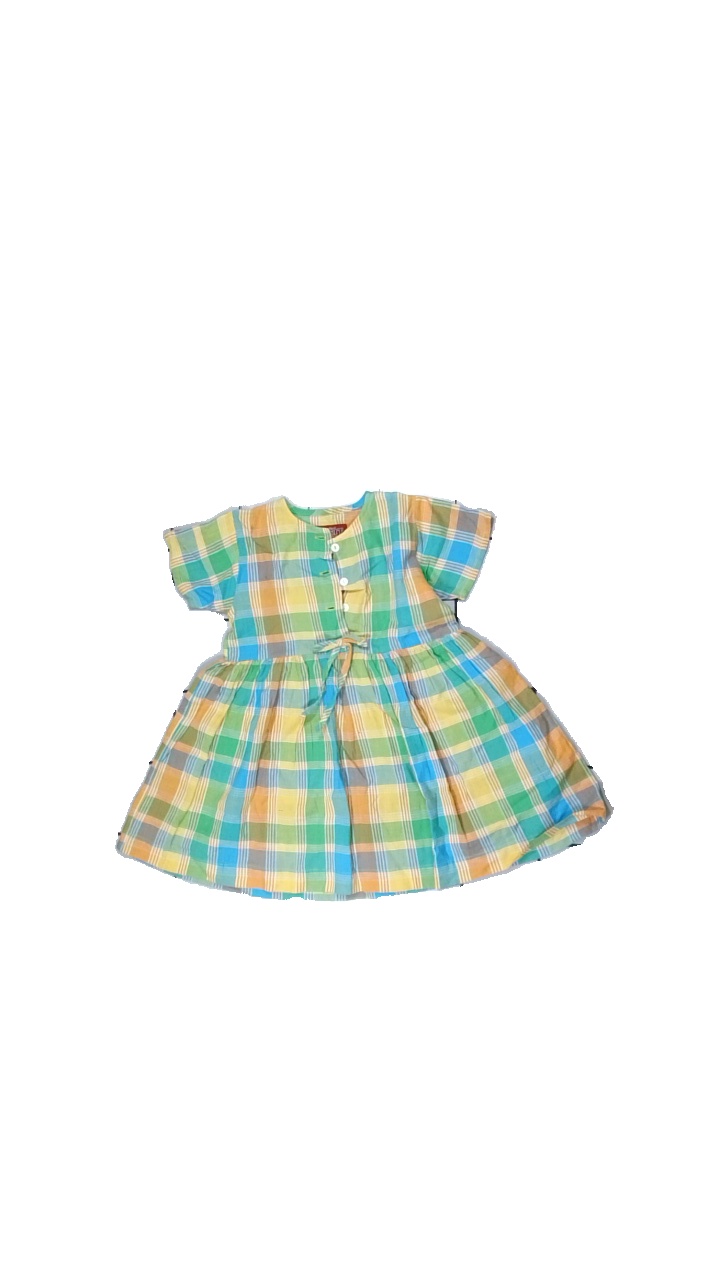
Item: Dress (Children)
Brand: Joe & Friends
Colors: Green, Orange, Yellow, Multicolor
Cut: Loose
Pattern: Checkered print
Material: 100% cotton
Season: All
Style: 90s
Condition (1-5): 3
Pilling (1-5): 5
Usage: Reuse
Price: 50-100